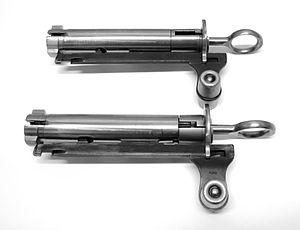
Comparaison du verrouillage de la culasse du K31 et du Zfk55
Le mousqueton à lunette 1955 ou Zielfernrohr Karbiner 55 est une arme militaire à répétition pour tireur d’élite. La culasse à mouvement rectiligne reprend le principe du système W+F, culasse Furrer du mousqueton 1931 avec un verrouillage amélioré.